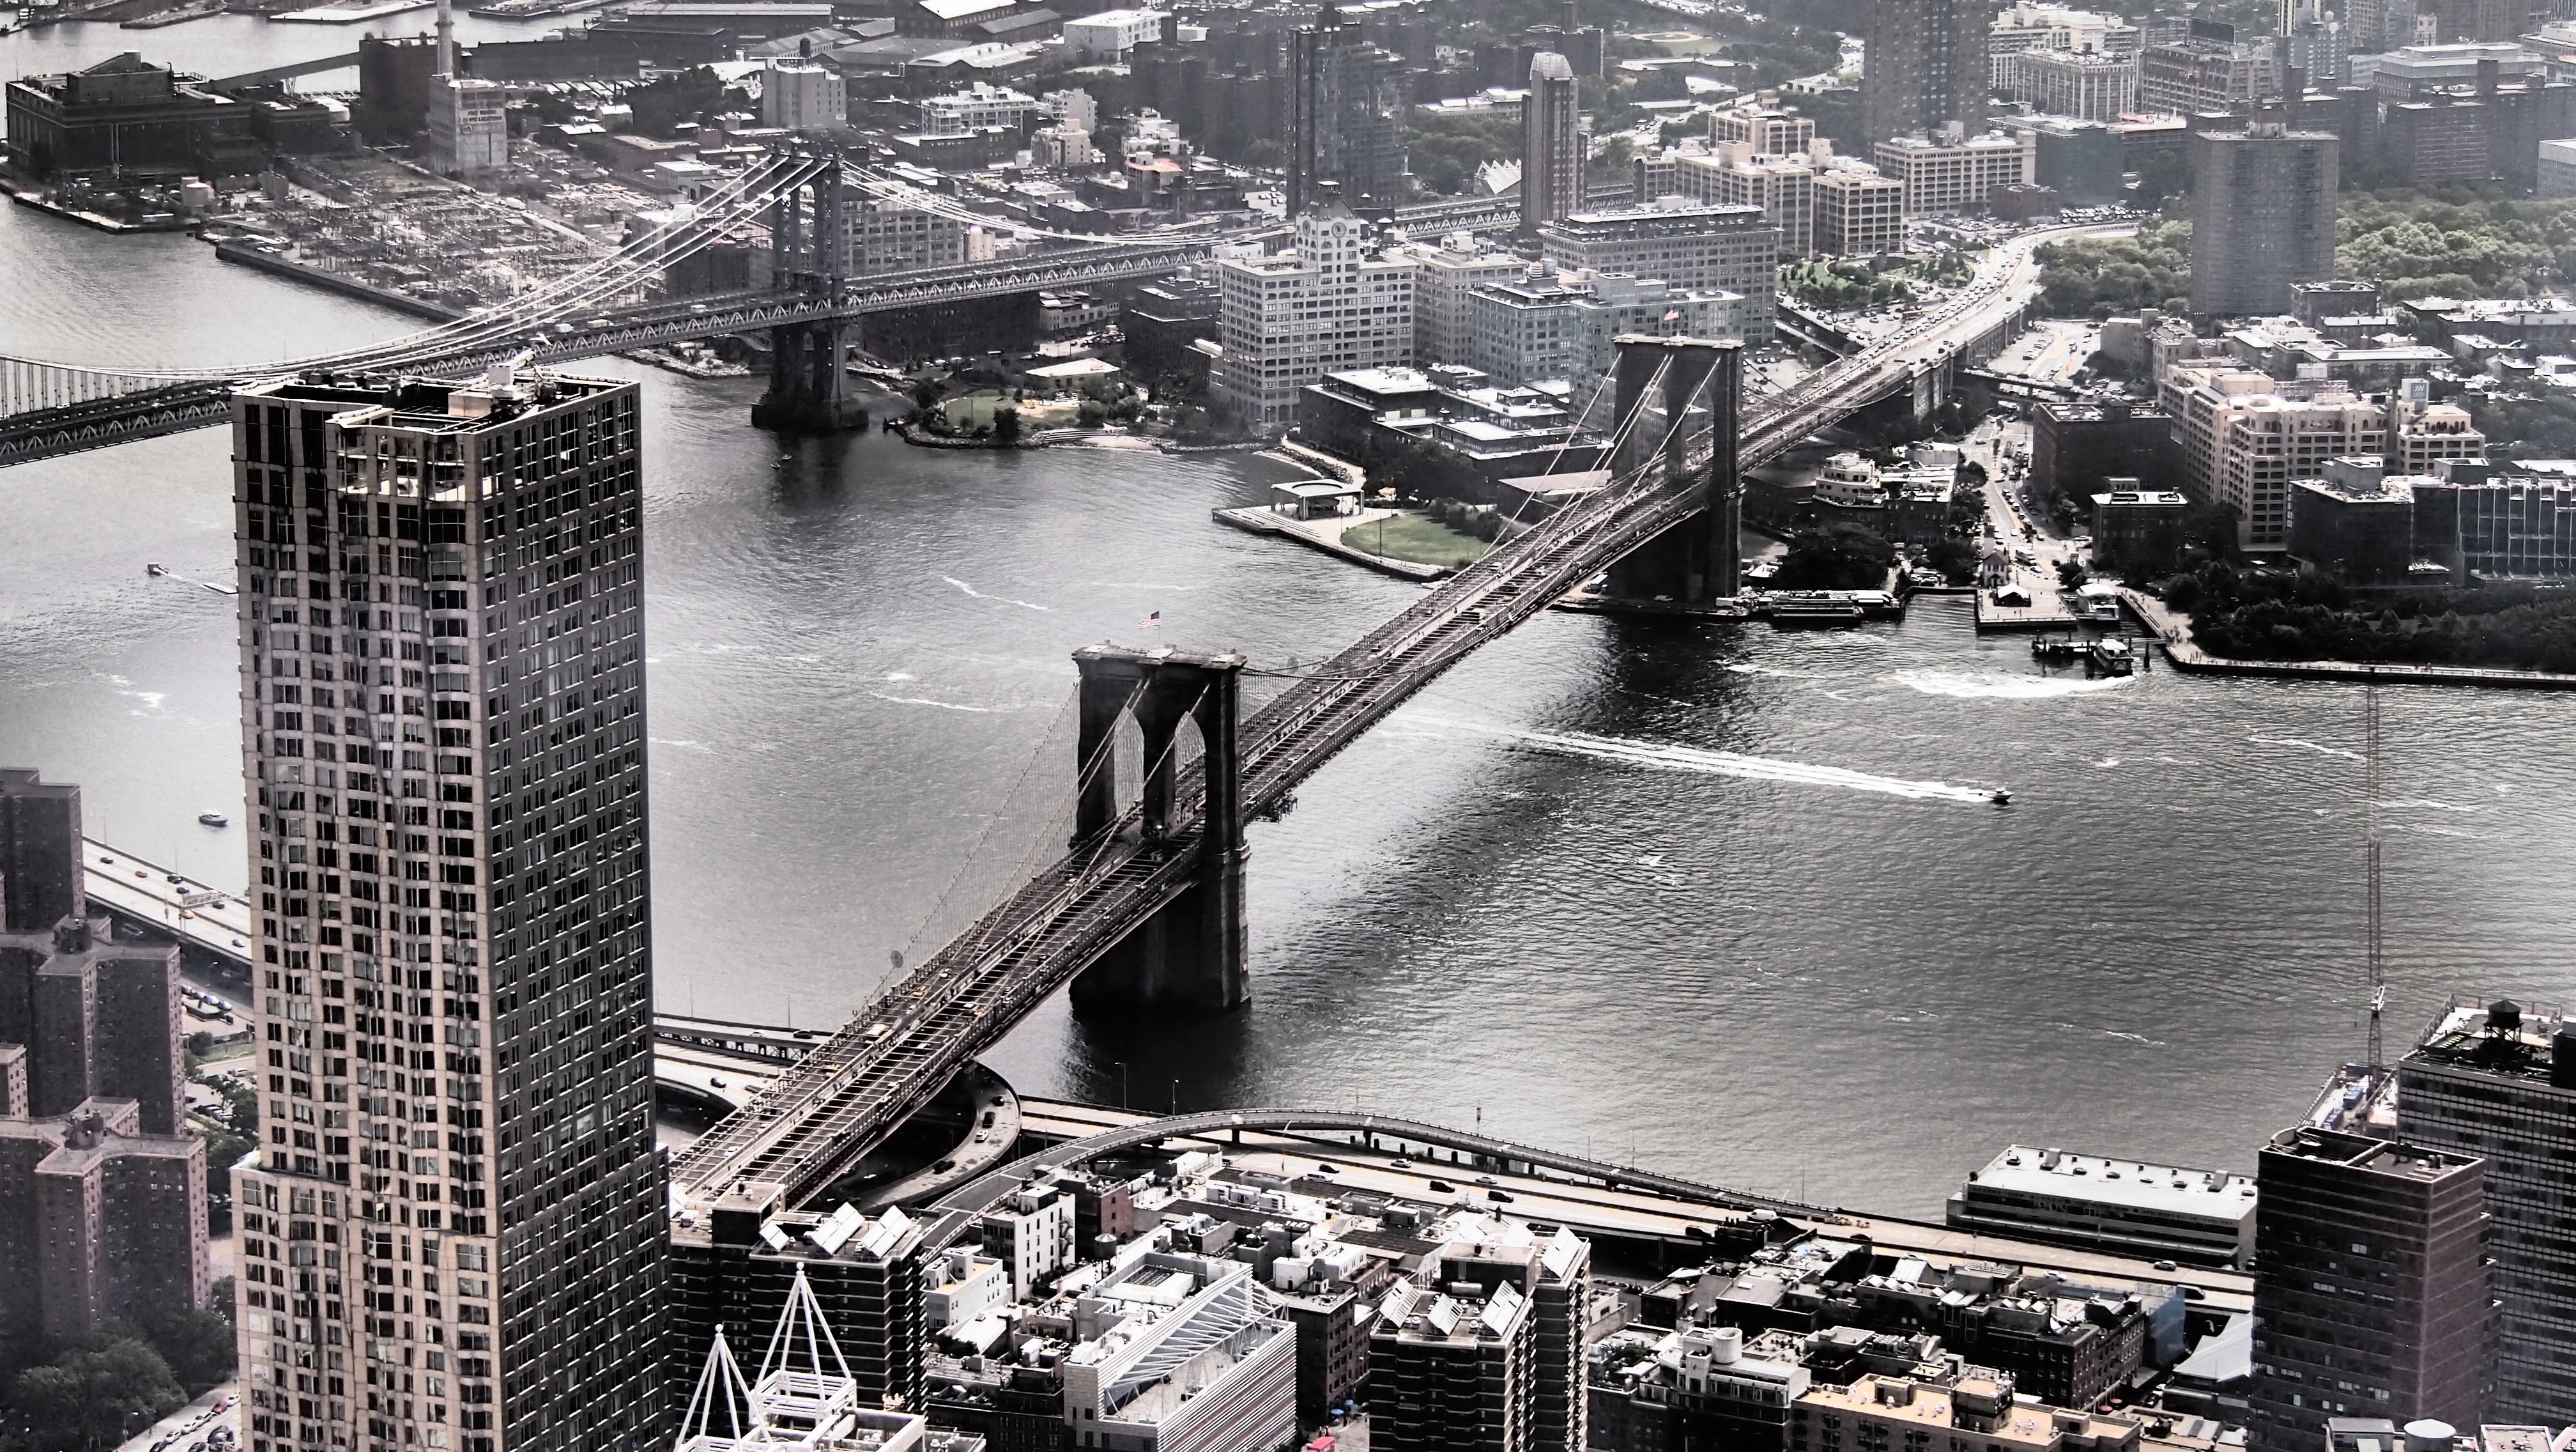
path, skyline, building, city, skyscraper, new york, new york city, cityscape, downtown, metro, sightseeing, industry, attraction, jam, places of interest, metropolis, aerial photography, brooklynbridge interesting, urban area